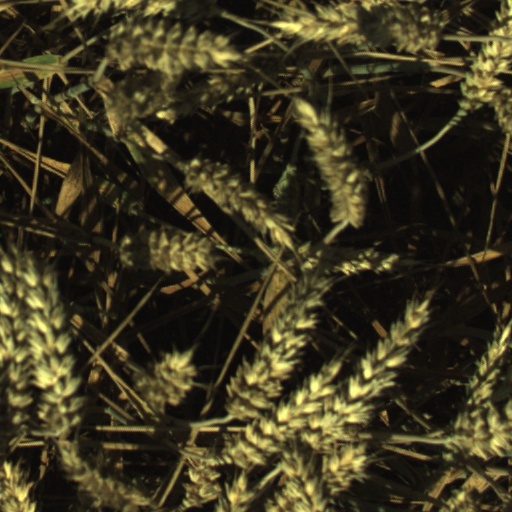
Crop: wheat